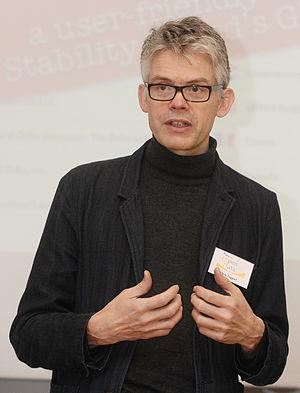
OpenCorporates est un site Web qui partage des données sur des entités individuelles sous la licence Open Database. Il a été fondé par Chris Taggart et Rob McKinnon, sous les auspices de leur société, Chrinon, et lancé le 20 décembre 2010. Il a pour objectif de créer une URL avec des données pour chaque entreprise dans le monde, importer des données gouvernementales relatives aux entreprises et de les associer à des entreprises spécifiques.